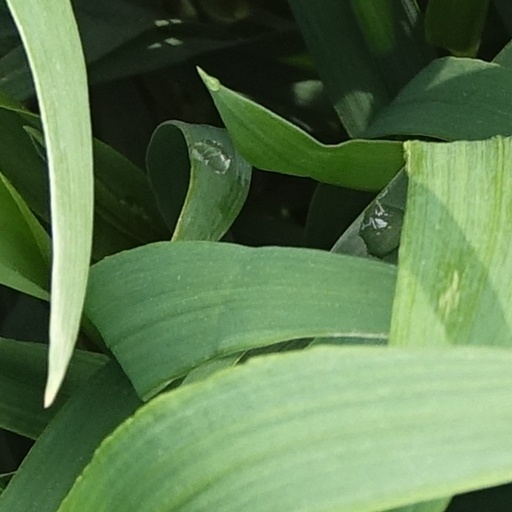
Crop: wheat